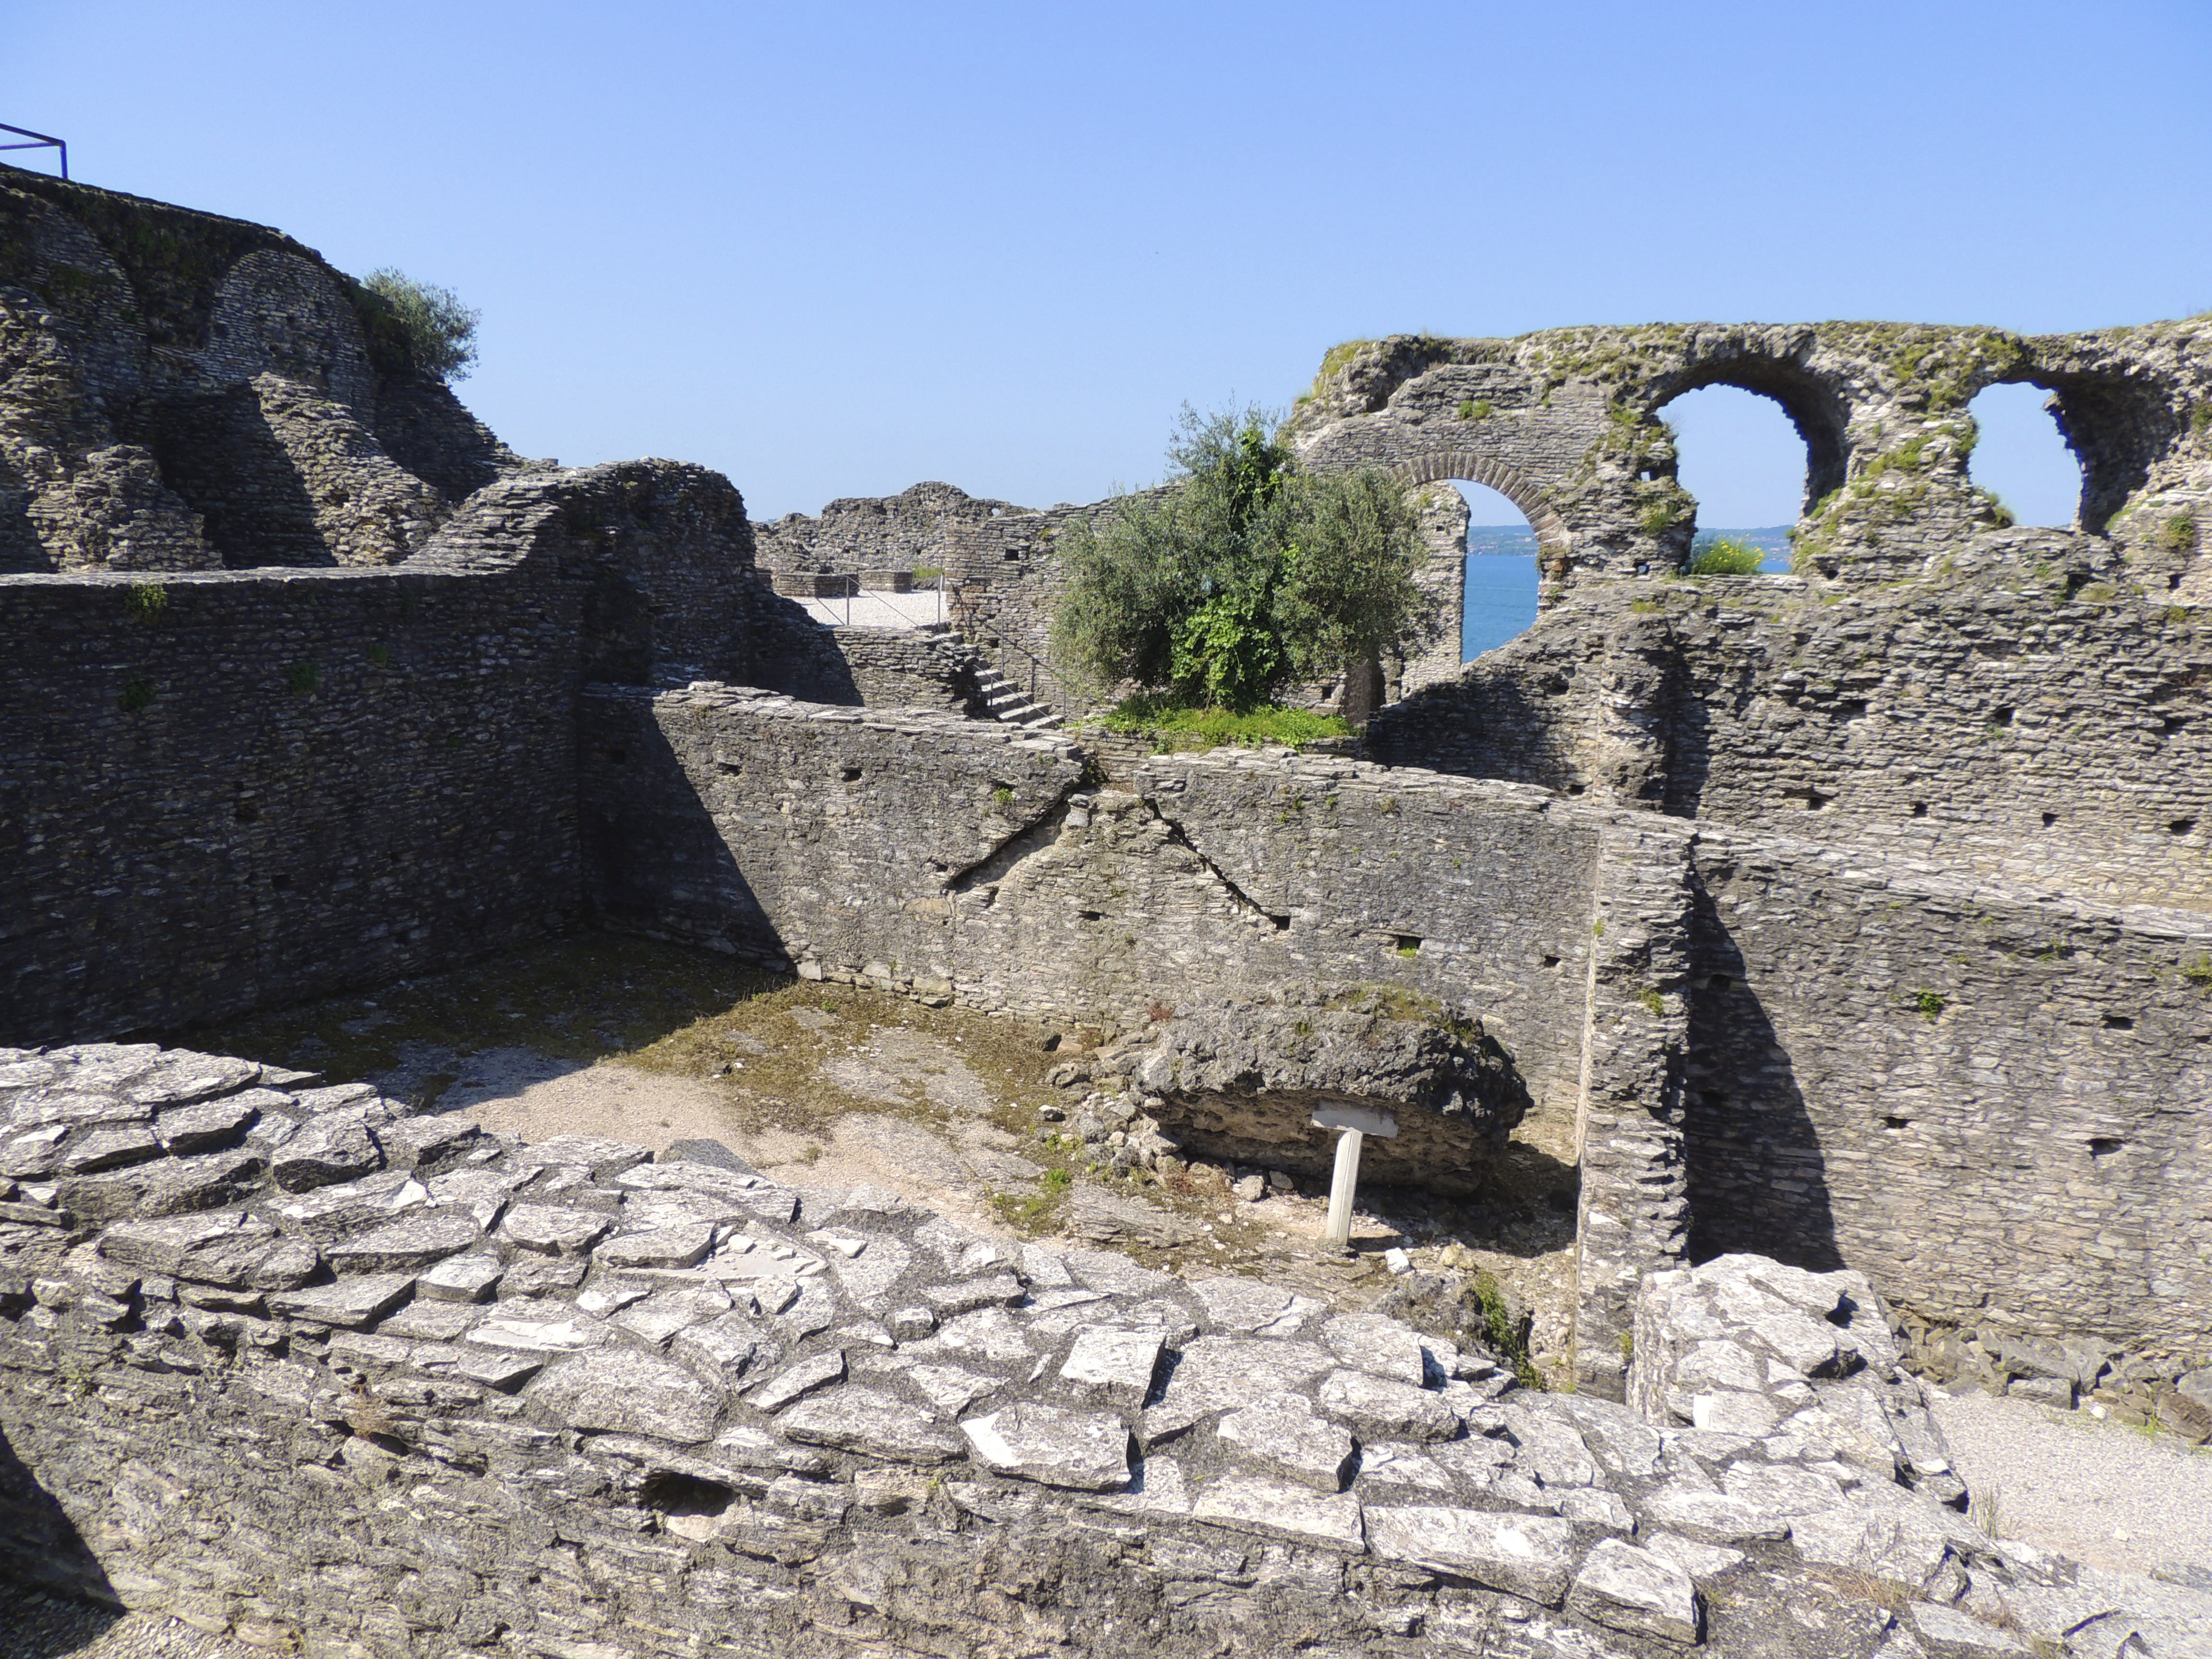
sea, rock, wall, monument, castle, fortification, ruin, terrain, amphitheatre, geology, ruins, arches, monastery, history, away, archaeological site, unesco world heritage site, historic site, ancient history